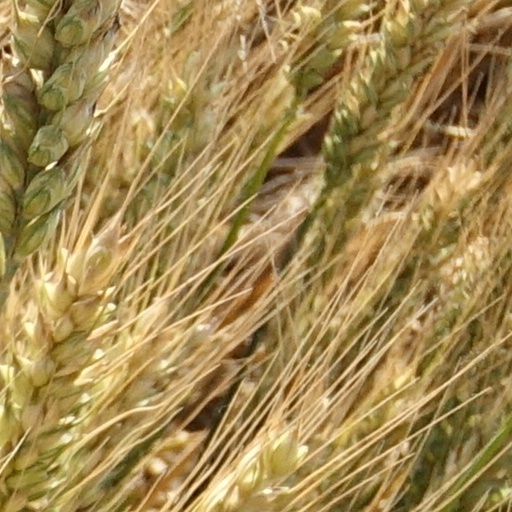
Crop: wheat